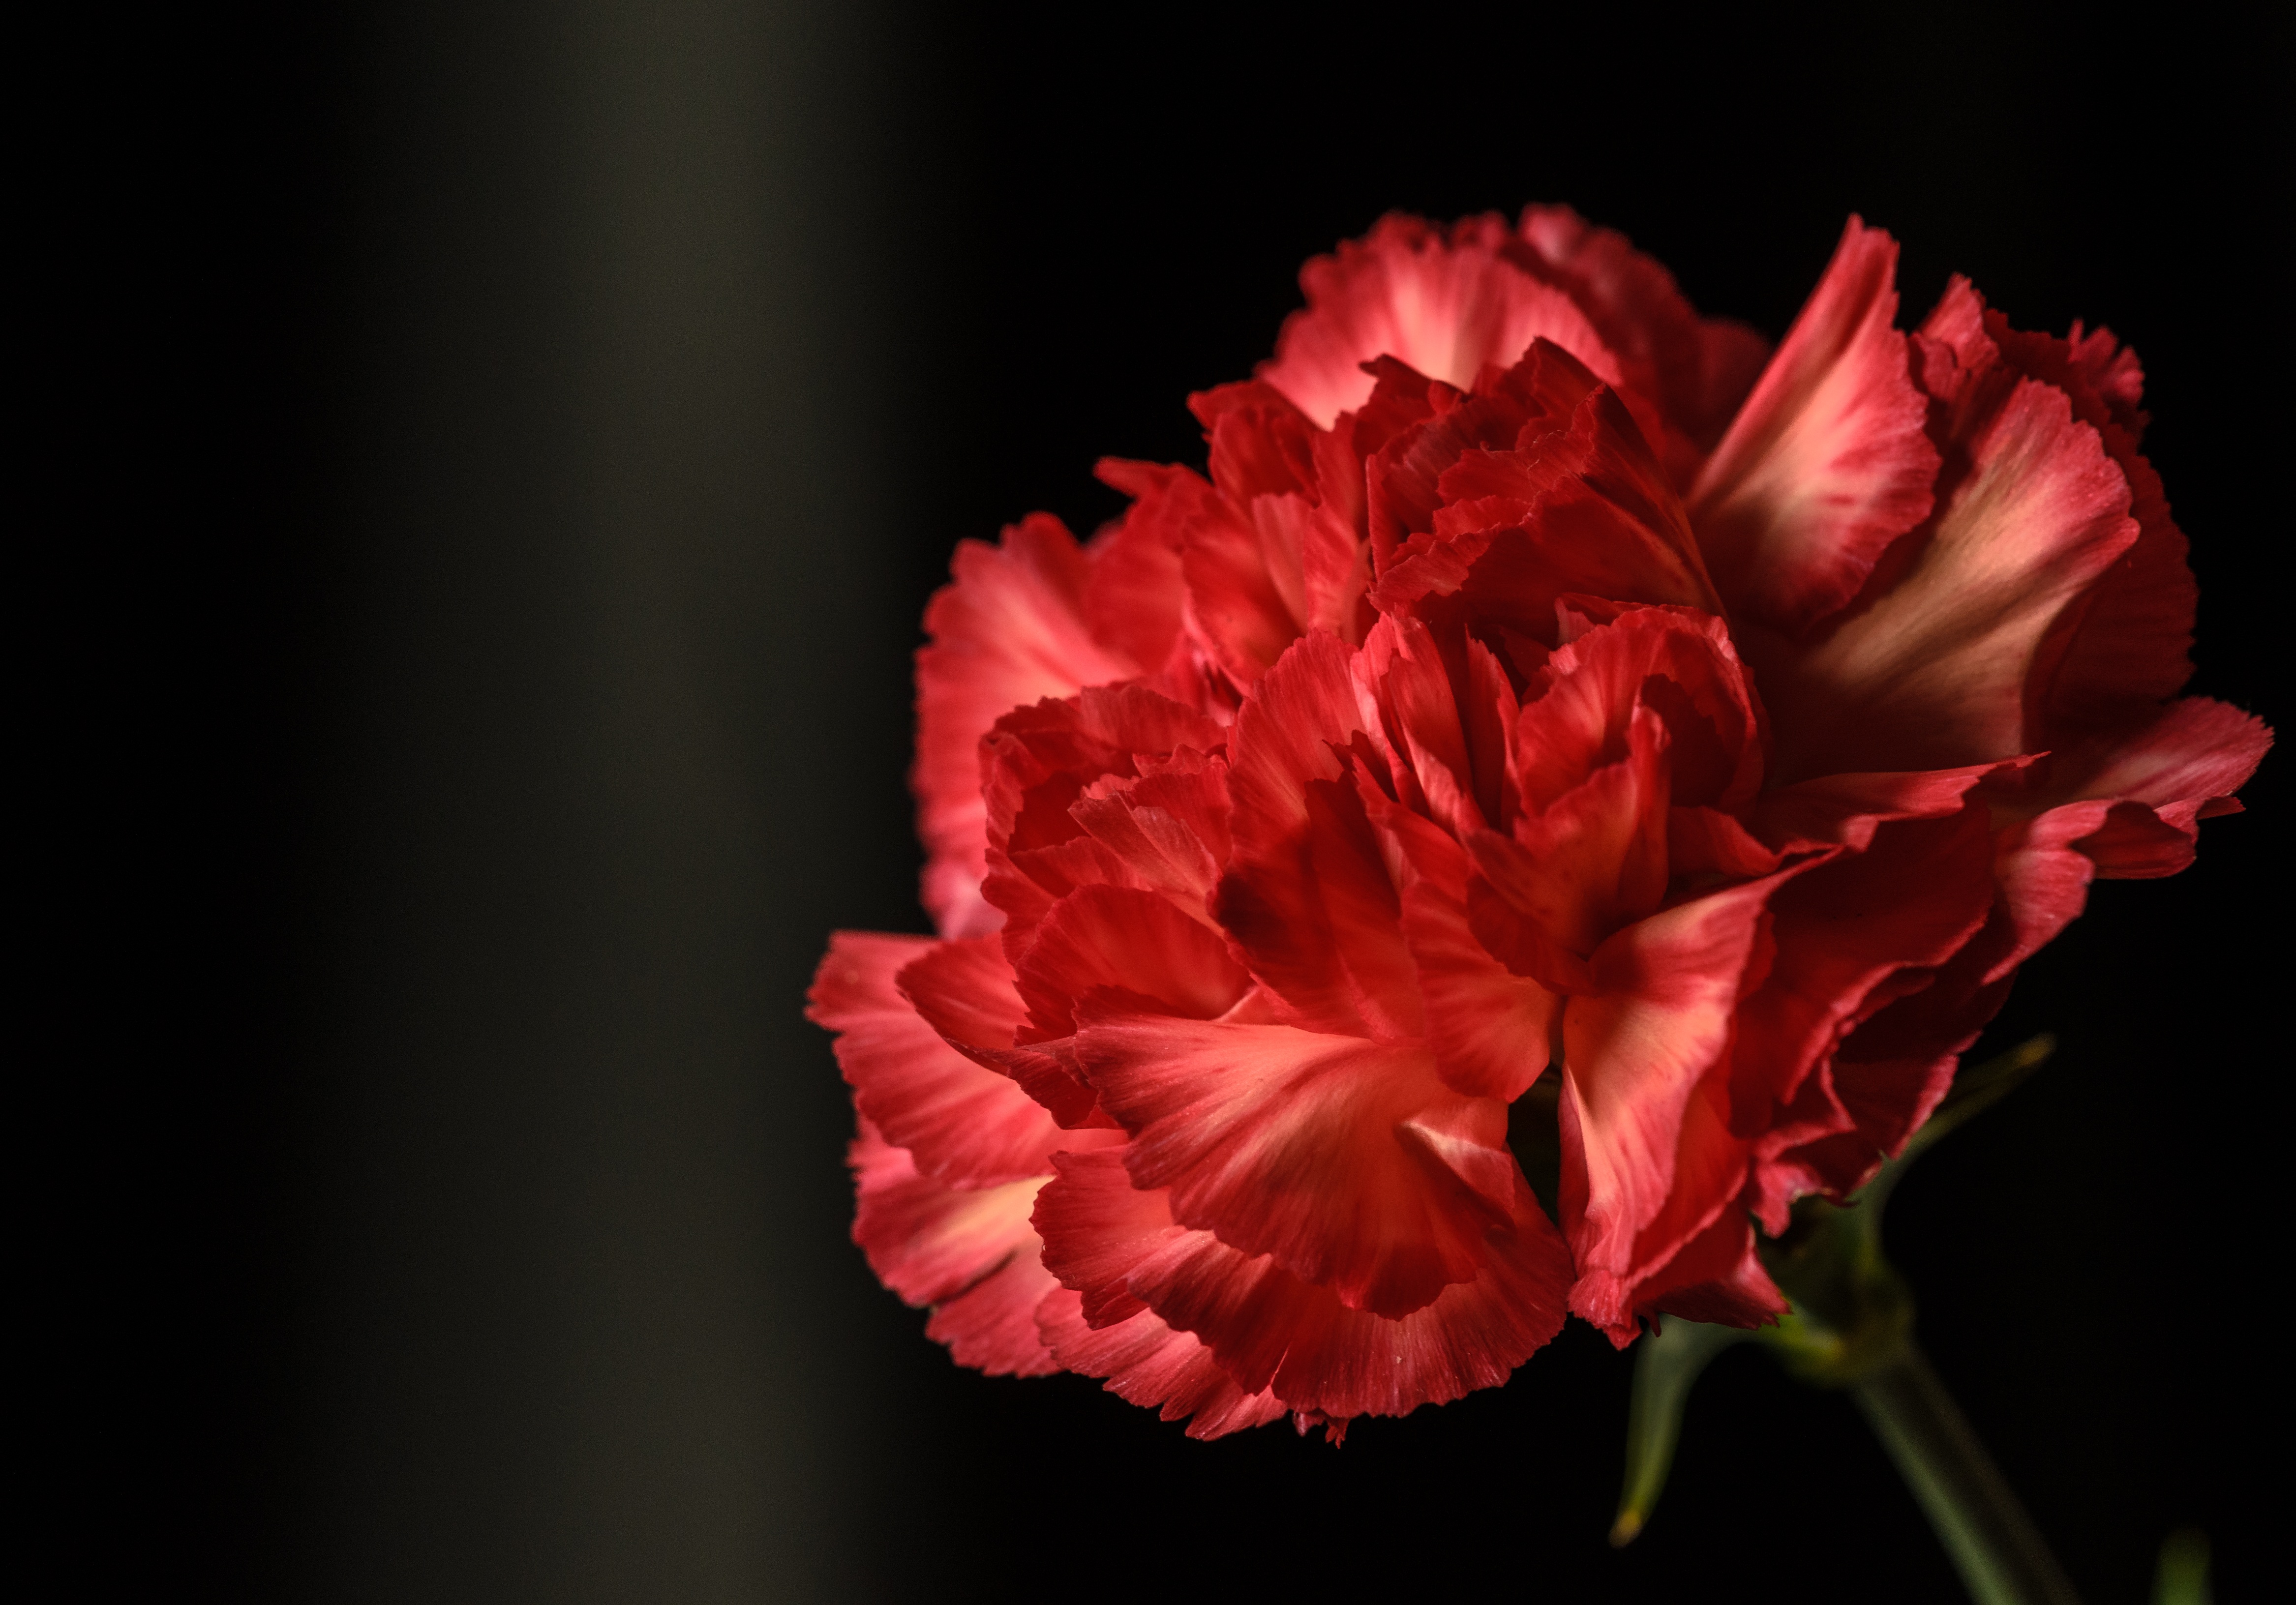
nature, blossom, plant, flower, petal, bloom, summer, floral, bouquet, spring, red, color, natural, botany, blooming, colorful, garden, pink, flora, season, carnation, seasonal, springtime, blossoming, dianthus, botanic, macro photography, flowering plant, plant stem, land plant